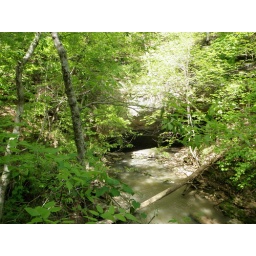
the natural rock bridge in rock bridge state park